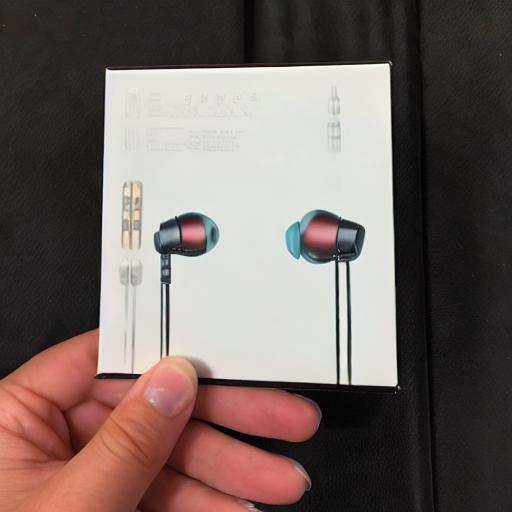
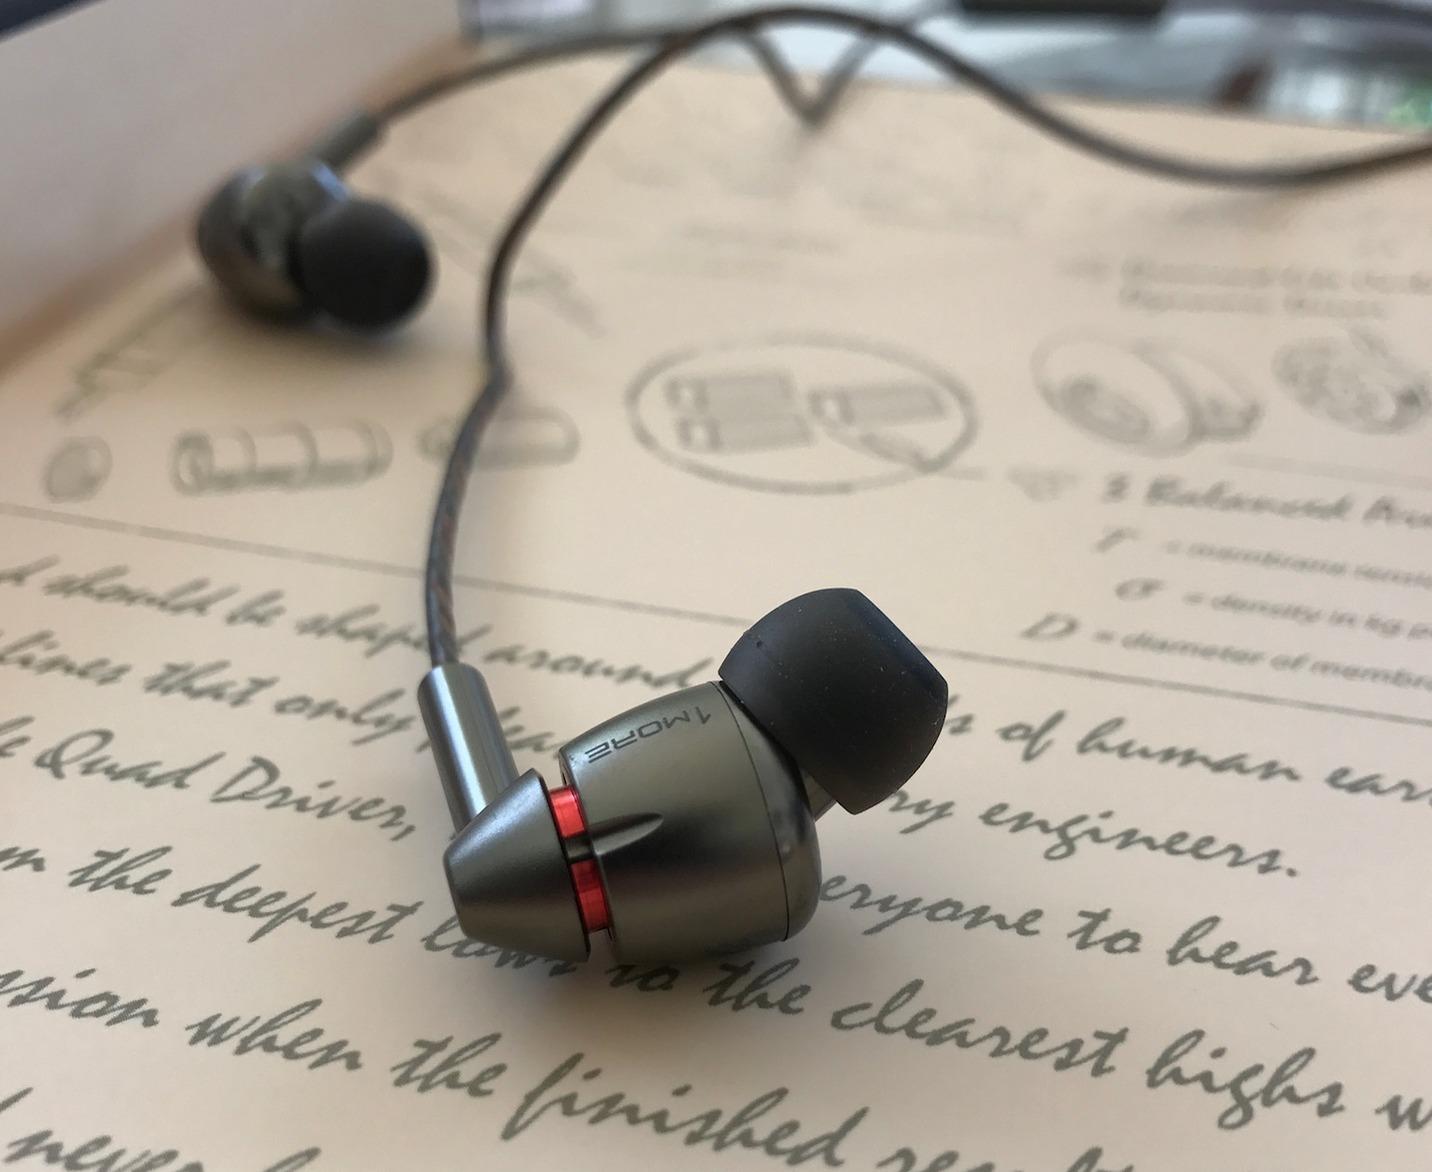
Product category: headphones
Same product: no